Bale Pandiya (1962 film)

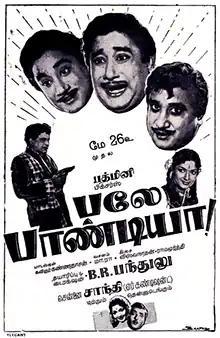
Theatrical release poster

Bale Pandiya is a 1962 Indian Tamil-language comedy film produced and directed by B. R. Panthulu. The film stars Sivaji Ganesan, M. R. Radha and Devika, with K. Balaji, Vasanthi and Sandhya in supporting roles. It revolves around the title character having to evade a lookalike wanting to kill him for insurance money.